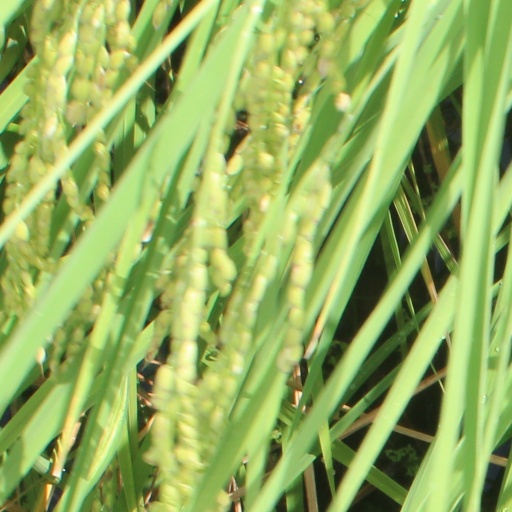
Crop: rice